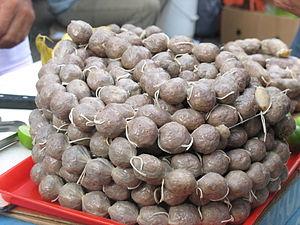
Soledad est une municipalité du département d'Atlántico, en Colombie. Elle fait partie de l'aire métropolitaine de Barranquilla. C'est la sixième ville la plus peuplée de Colombie et la troisième dans la région caraïbe, après Barranquilla et Carthagène.
La cuisine de Colombie est le résultat de la fusion des ingrédients, des pratiques et des traditions culinaires des cultures amérindiennes locales, européennes, africaines et métisses. La diversité de la faune et de la flore en Colombie est à l'origine d'une cuisine variée, essentiellement créole. Les ingrédients et les méthodes de préparation des plats colombiens varient en fonction des régions. Parmi les ingrédients les plus courants, on trouve des céréales comme le riz et le maïs, des tubercules comme la pomme de terre ou le manioc, des légumineuses variées, des viandes comme le bœuf, le poulet, le porc, la chèvre, une variété particulière de cochon d'Inde appelée cuy ainsi que d'autres animaux sauvages et des fruits de mer. La variété de fruits tropicaux est aussi importante avec notamment de la mangue, de la banane, de la papaye, de la goyave, de la narangille et du fruit de la passion.